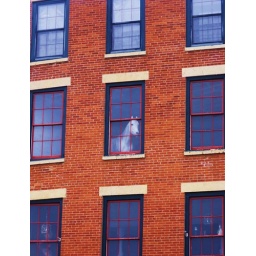
Was walking through downtown Galena when I happened to look up and see a horse in an upstairs window!